Dorcus hopei

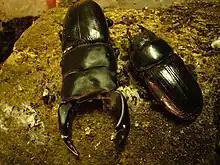
Sexual dimorphism shown between a male (left) and female (right).

In studies conducted for "D." "hopei" reproduction, it was found that the males and females typically mate on oak trees of their forest habitat. The females lay eggs one at a time and lay around 25 per individual. Typically, the eggs are laid on wood substrates, providing a food source for the larva after hatching. The larvae are relatively long living and rely on the wood for resources while they grow. Many stag beetles are unable to digest the rotting wood on their own and need to rely on yeast and/or other microorganisms. Wood is not the most nutritious food source, so many beetles also eat the fungi that grows on the decaying wood. The beetles are able to use digestive enzymes to break down the chitinous cell material of the fungus for nutrients. Some research has been done regarding "Lucanidae" larval population density with the results showing that they tend to not interact with each other or other species, however, in areas with high population density, cannibalism may occur.